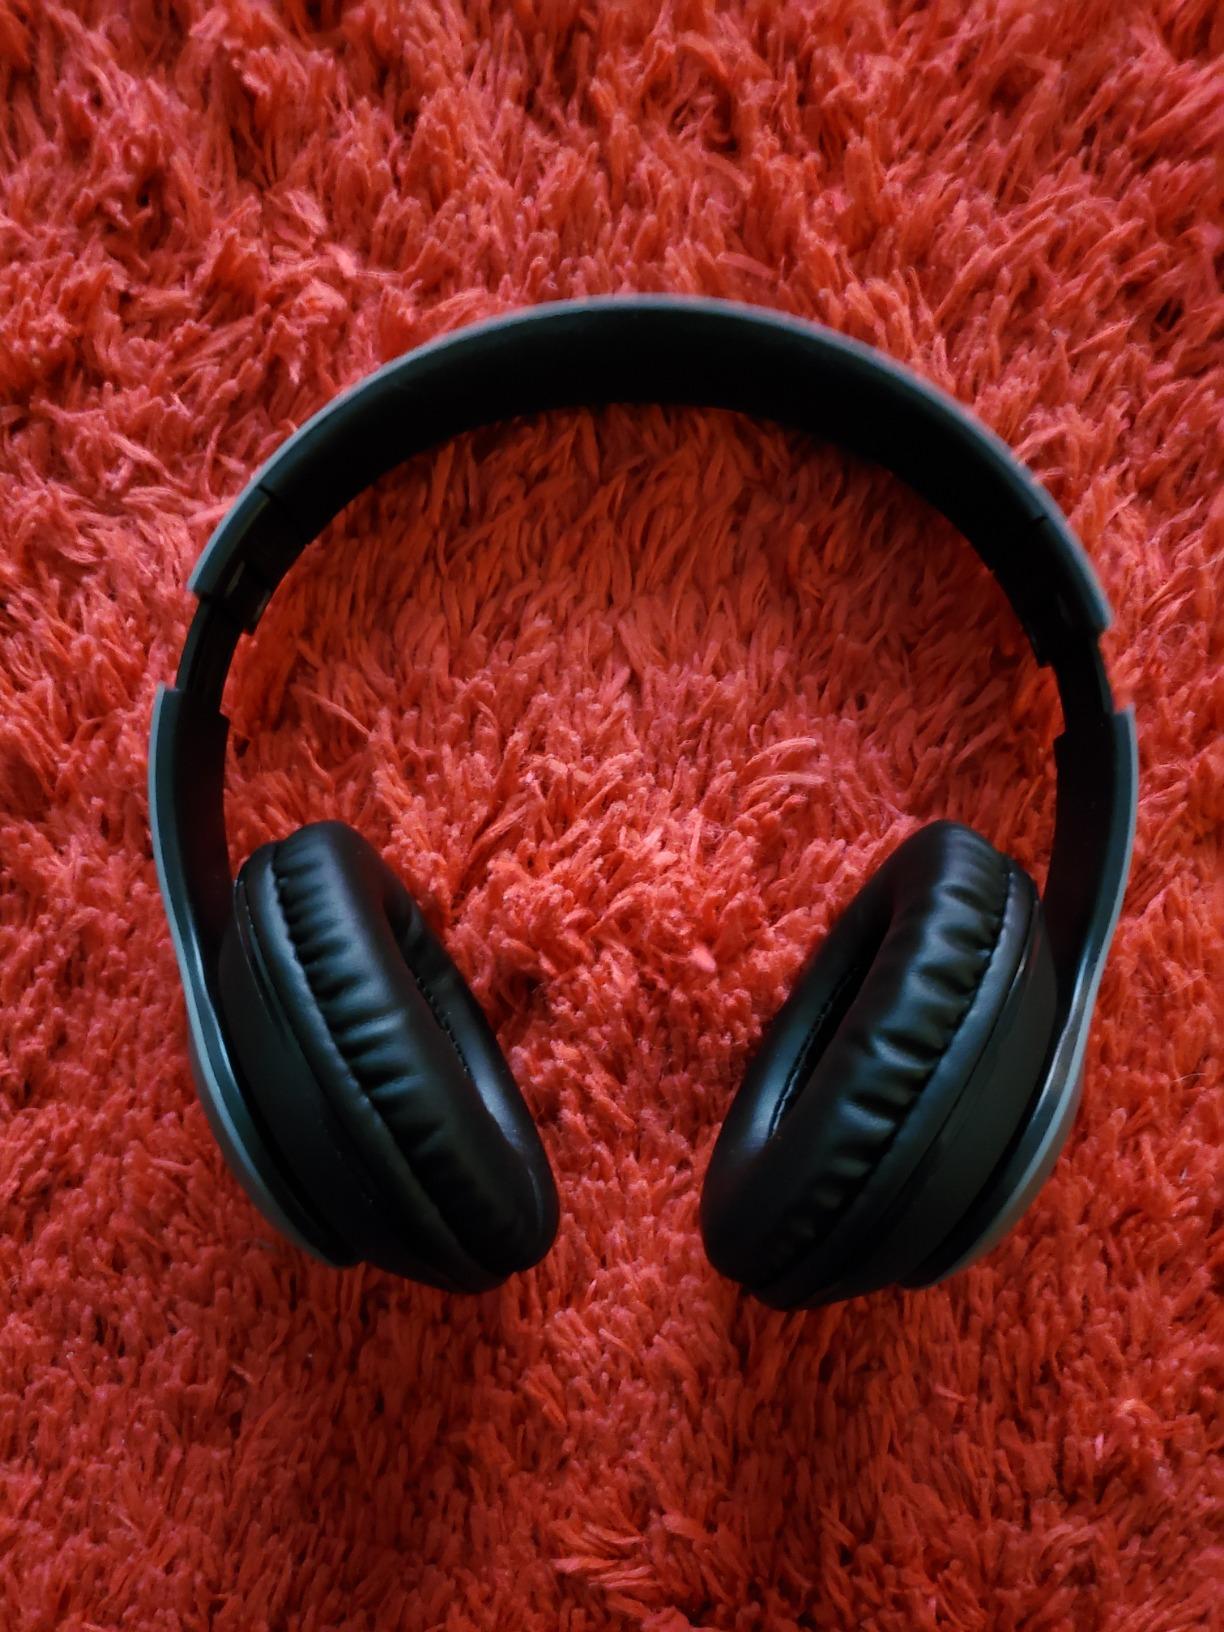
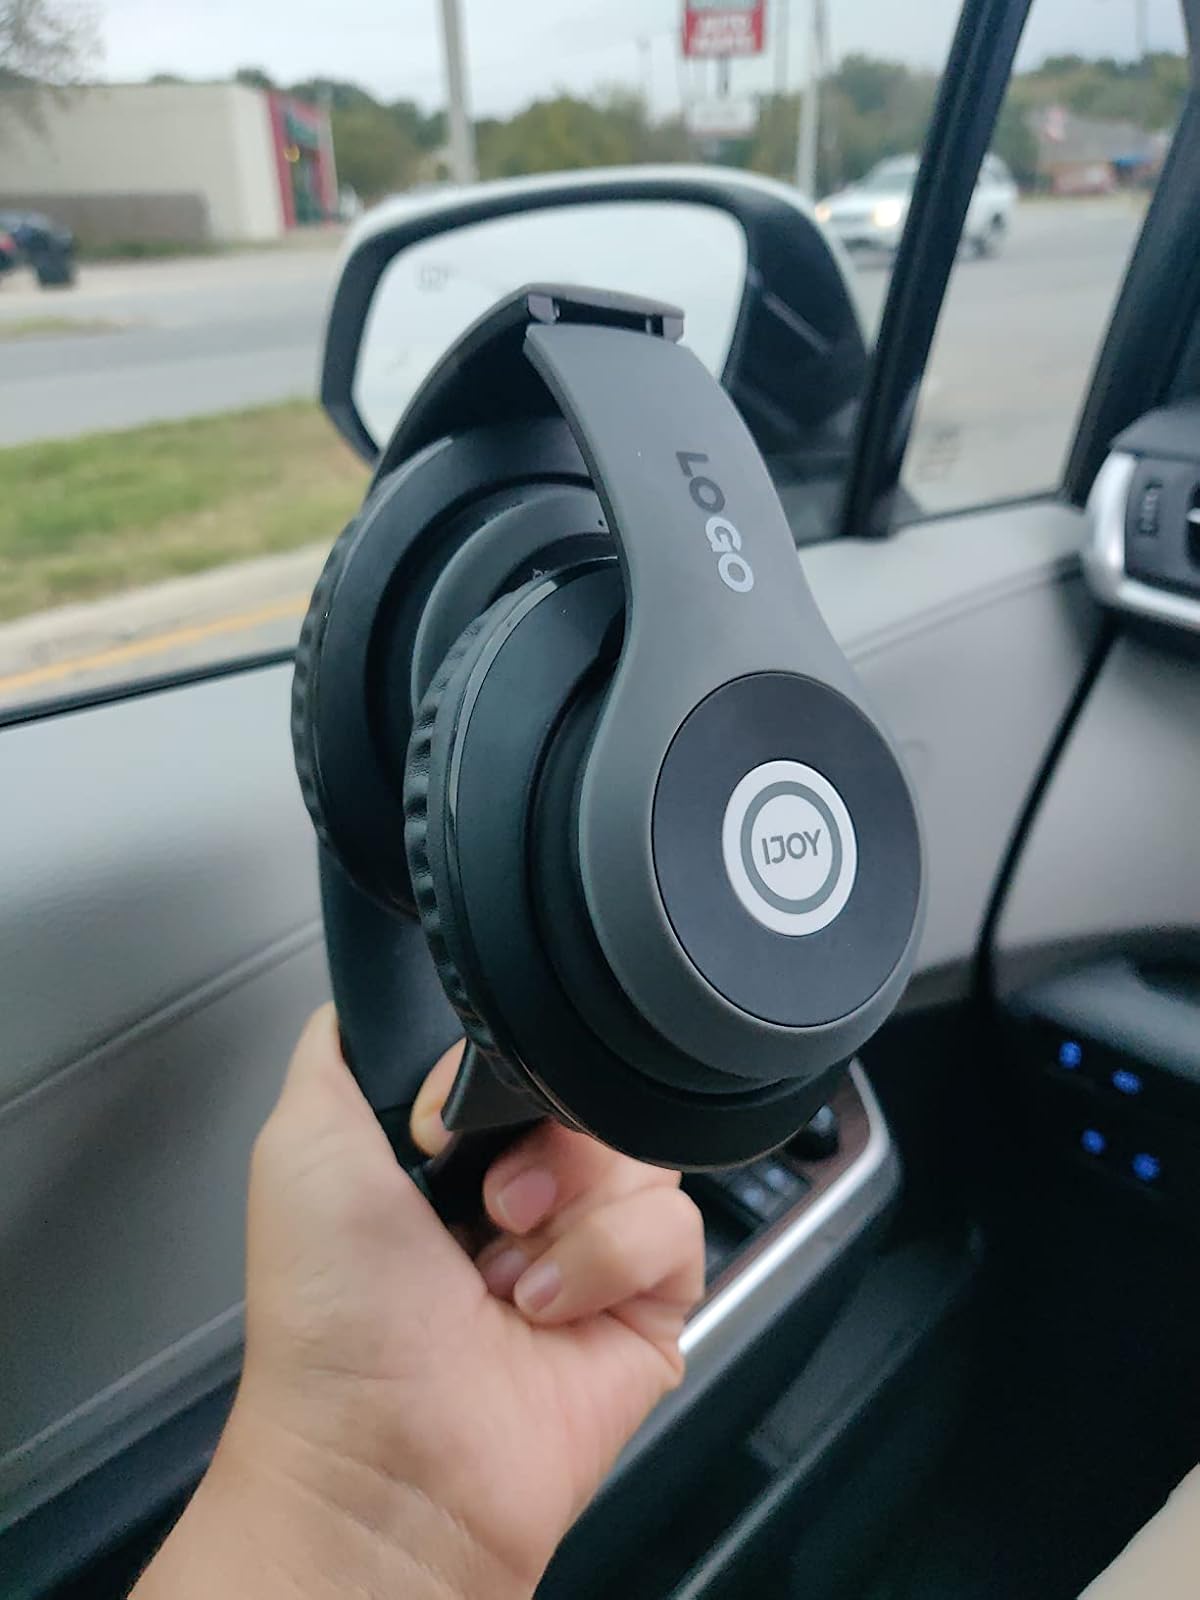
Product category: headphones
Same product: yes